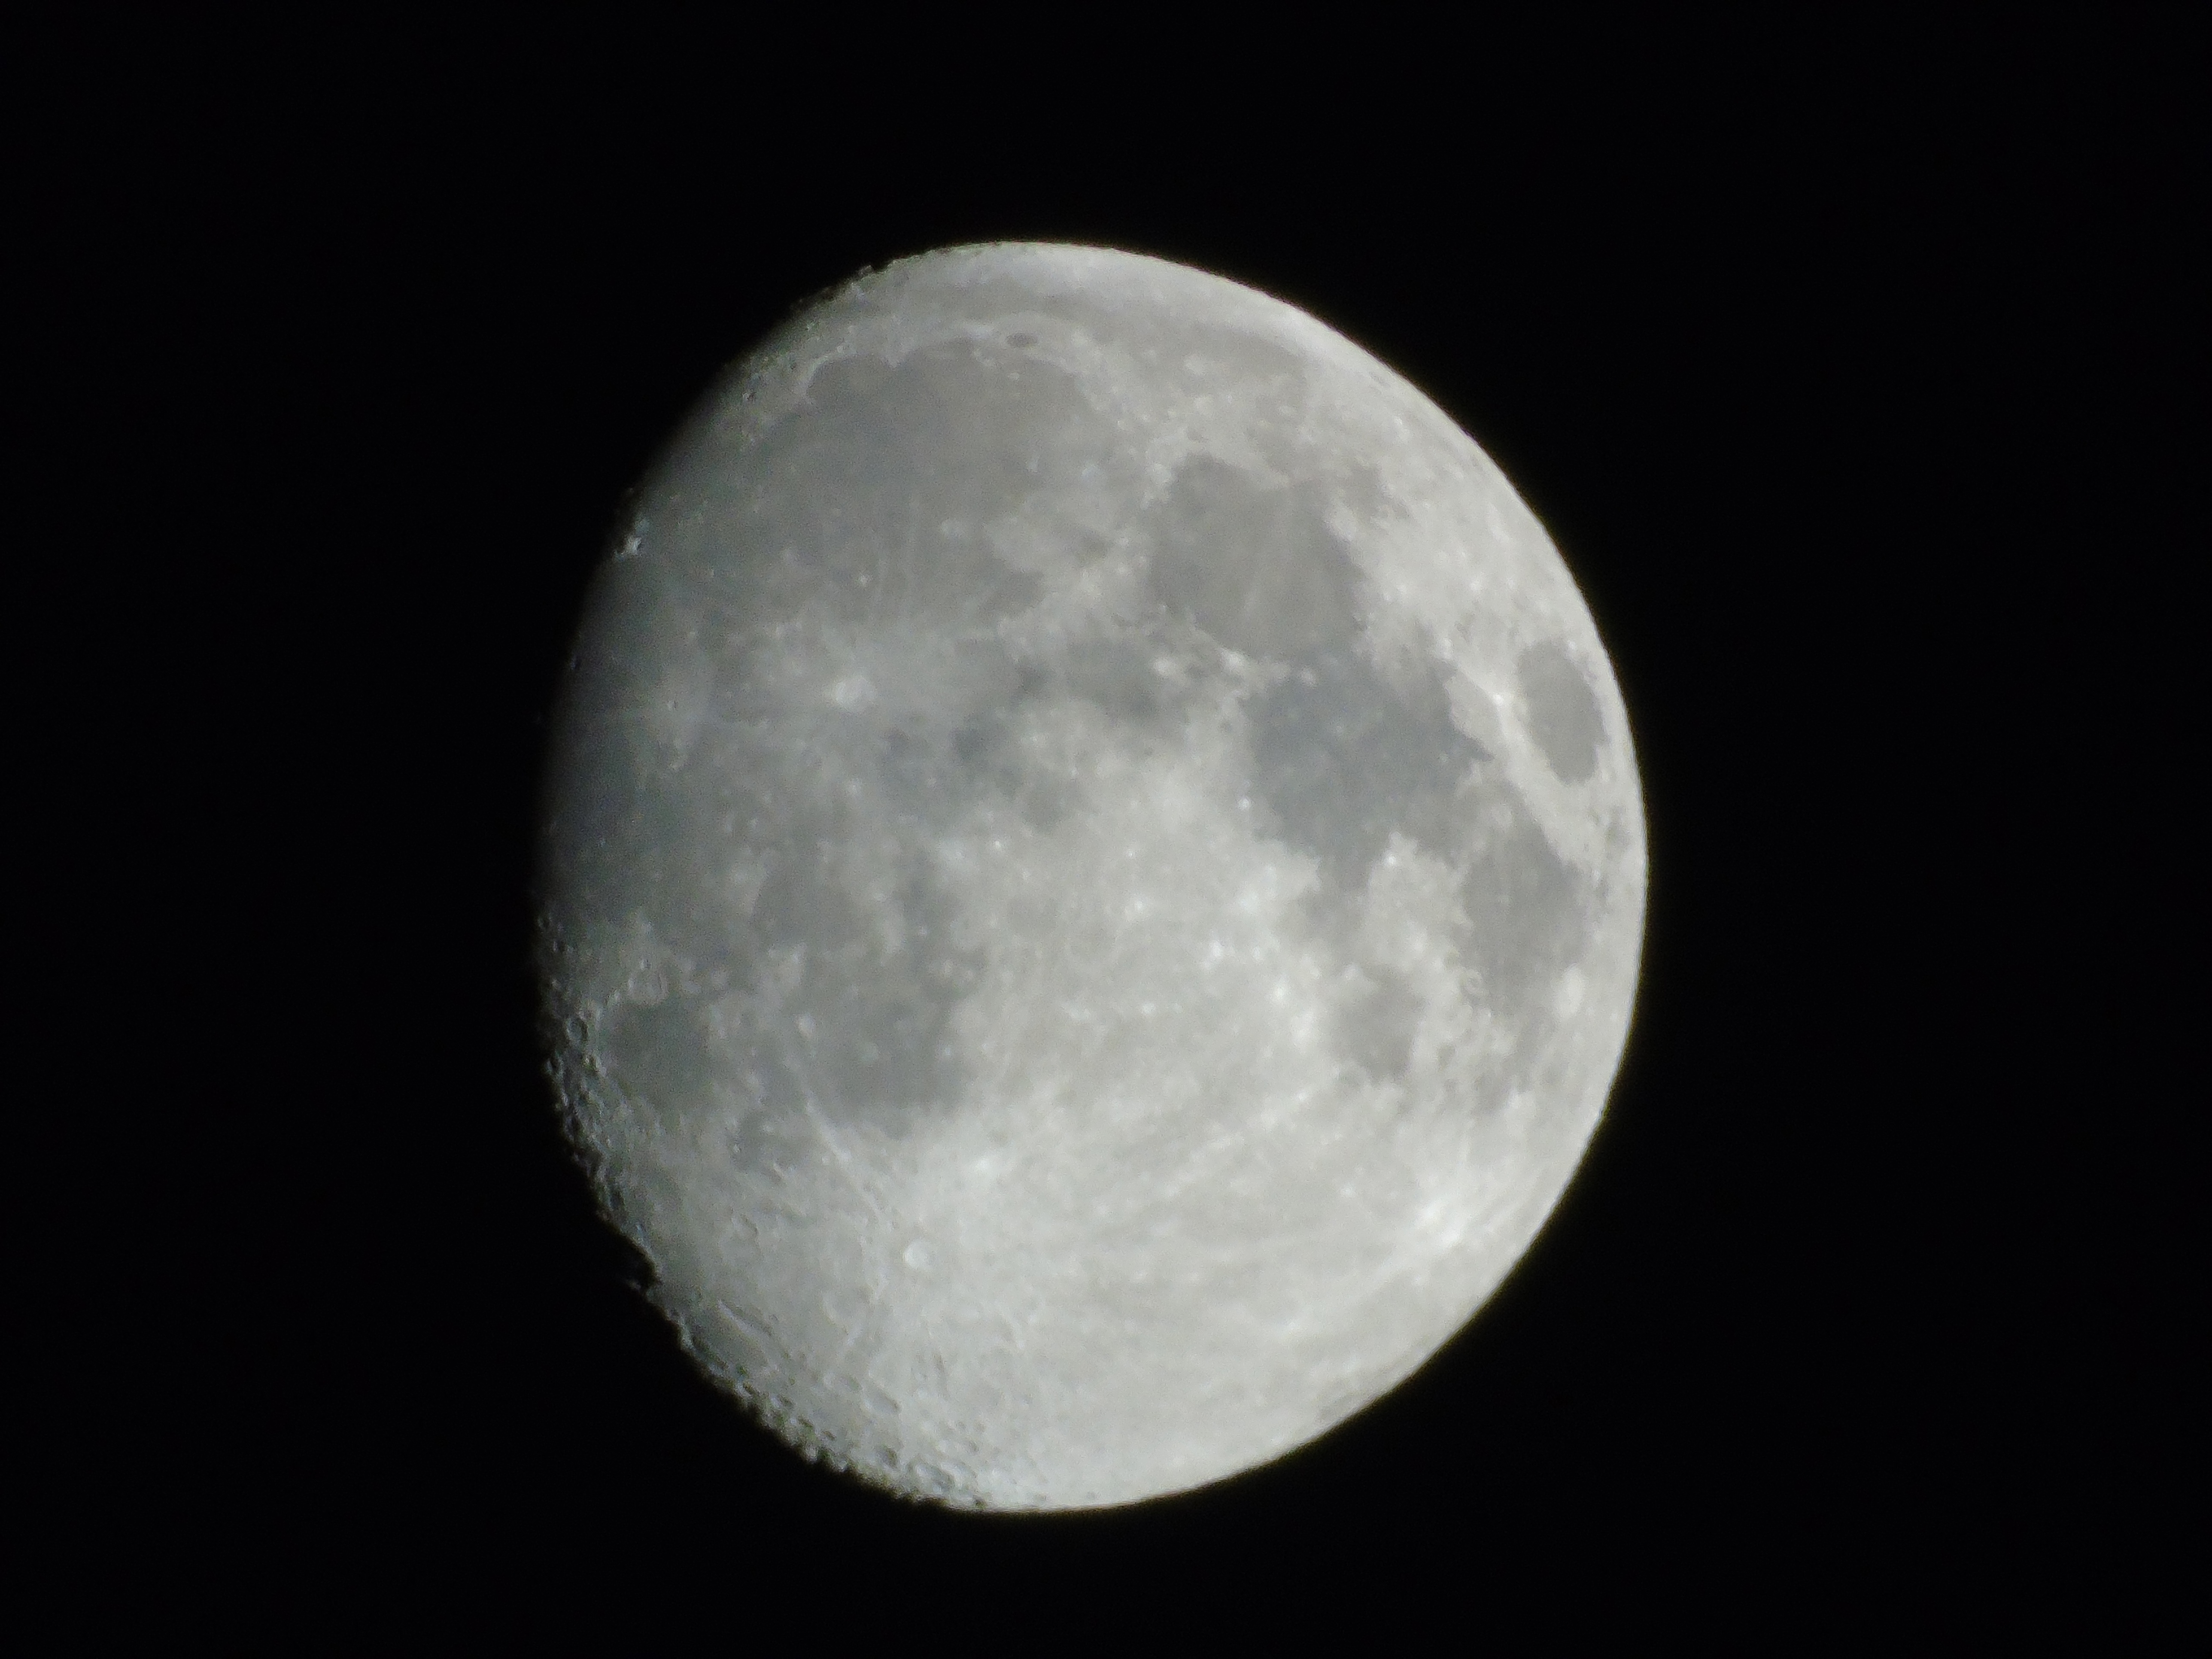
photography, atmosphere, moon, full moon, circle, astronomy, starry sky, astronomical object, chamber month